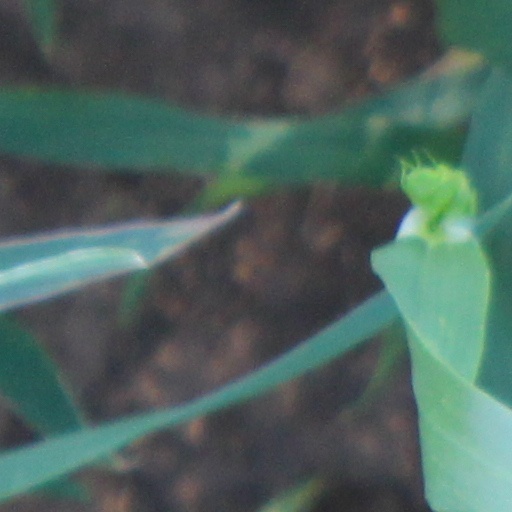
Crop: wheat